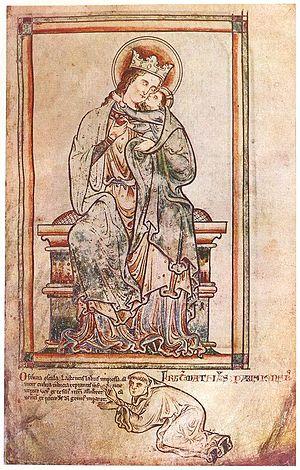
Magna Carta, latin pour Grande Charte, désigne plusieurs versions d'une charte arrachée une première fois par le baronnage anglais au roi Jean sans Terre le 15 juin 1215 après une courte guerre civile qui culmine le 17 mai par la prise de Londres. Les barons, excédés par les demandes militaires et financières du roi et par les échecs répétés en France, en particulier à Bouvines et à La Roche-aux-Moines, y imposent, dans un esprit de retour à l'ordre ancien, leurs exigences, dont la libération d'otages retenus par le roi, le respect de certaines règles de droit propres à la noblesse, la reconnaissance des franchises ecclésiastiques et bourgeoises, le contrôle de la politique fiscale par un Grand Conseil.